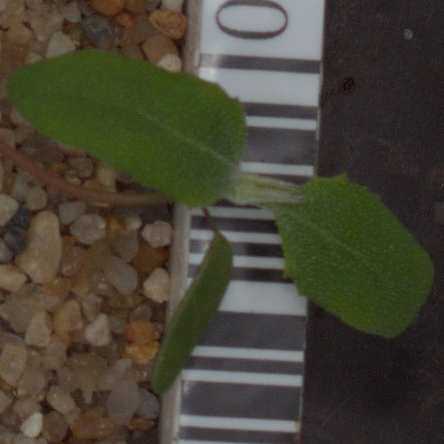
Label: fat_hen